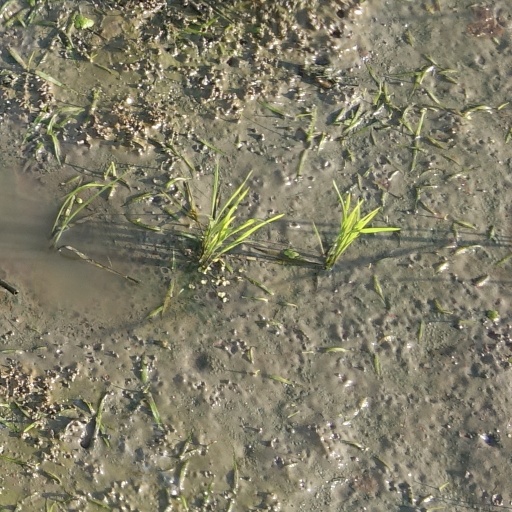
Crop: rice